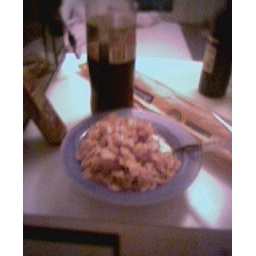
that was a big bowl of cereal. compare to the 1 L coke bottle in the background.